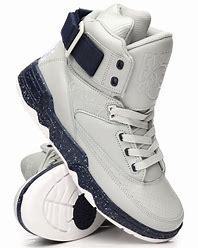
Brand: Ewing
Model: 33 Hi